Scordisci

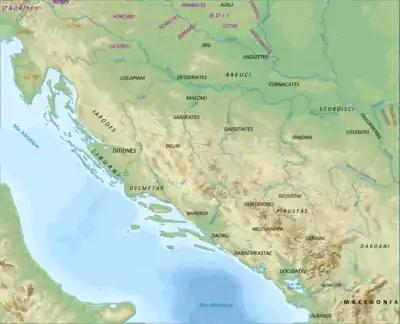
Population groups in the Balkans, c. 50 BC

The Scordisci were an Iron Age cultural group who emerged after the Celtic settlement of Southeast Europe, and who were centered in the territory of present-day Serbia, at the confluence of the Savus (Sava), Dravus (Drava), Margus (Morava) and Danube rivers. They were historically notable from the beginning of the third century BC until the turn of the common era, and consolidated into a tribal state. At their zenith, their core territory stretched over regions comprising parts of present-day Serbia, Croatia, Bulgaria and Romania, while their influence spread even further. After the Roman conquest in the 1st century AD, their territories were included into the Roman provinces of Pannonia, Moesia and Dacia.